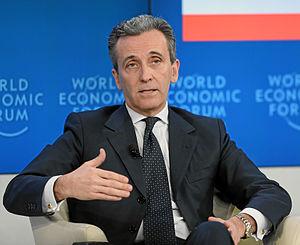
Vittorio Umberto Grilli, né le 19 mai 1957 à Milan, est un économiste, haut fonctionnaire et homme politique italien, ministre de l'Économie et des Finances dans le gouvernement Monti entre 2013 et 2014.